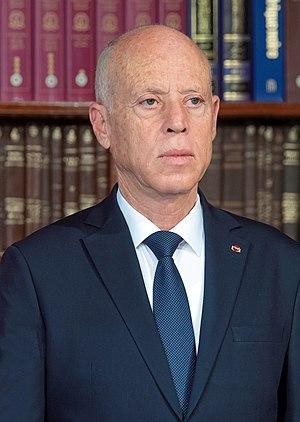
Kaïs Saïed, né le 22 février 1958 à Tunis, est un universitaire, juriste et homme d'État tunisien, spécialisé en droit constitutionnel, président de la République tunisienne depuis le 23 octobre 2019.